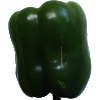
Label: green_pepper